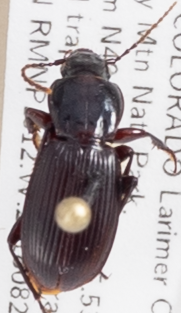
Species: Pterostichus restrictus
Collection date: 2018-08-20
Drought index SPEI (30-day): -0.732
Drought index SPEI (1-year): -1.28
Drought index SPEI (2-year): -0.54